Batu Batikam

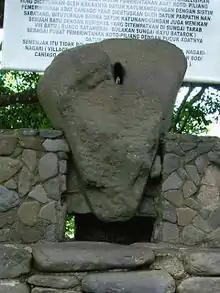
Batikam stone is a historical object for Minangkabaunes

Batikam Stone is a historical heritage object in Jorong Dusun Tuo, Nagari Limo Kaum, Tanah Datar Regency, Sumatra in Indonesia. Translated from Indonesian, Batu Batikam means the stone being stabbed.